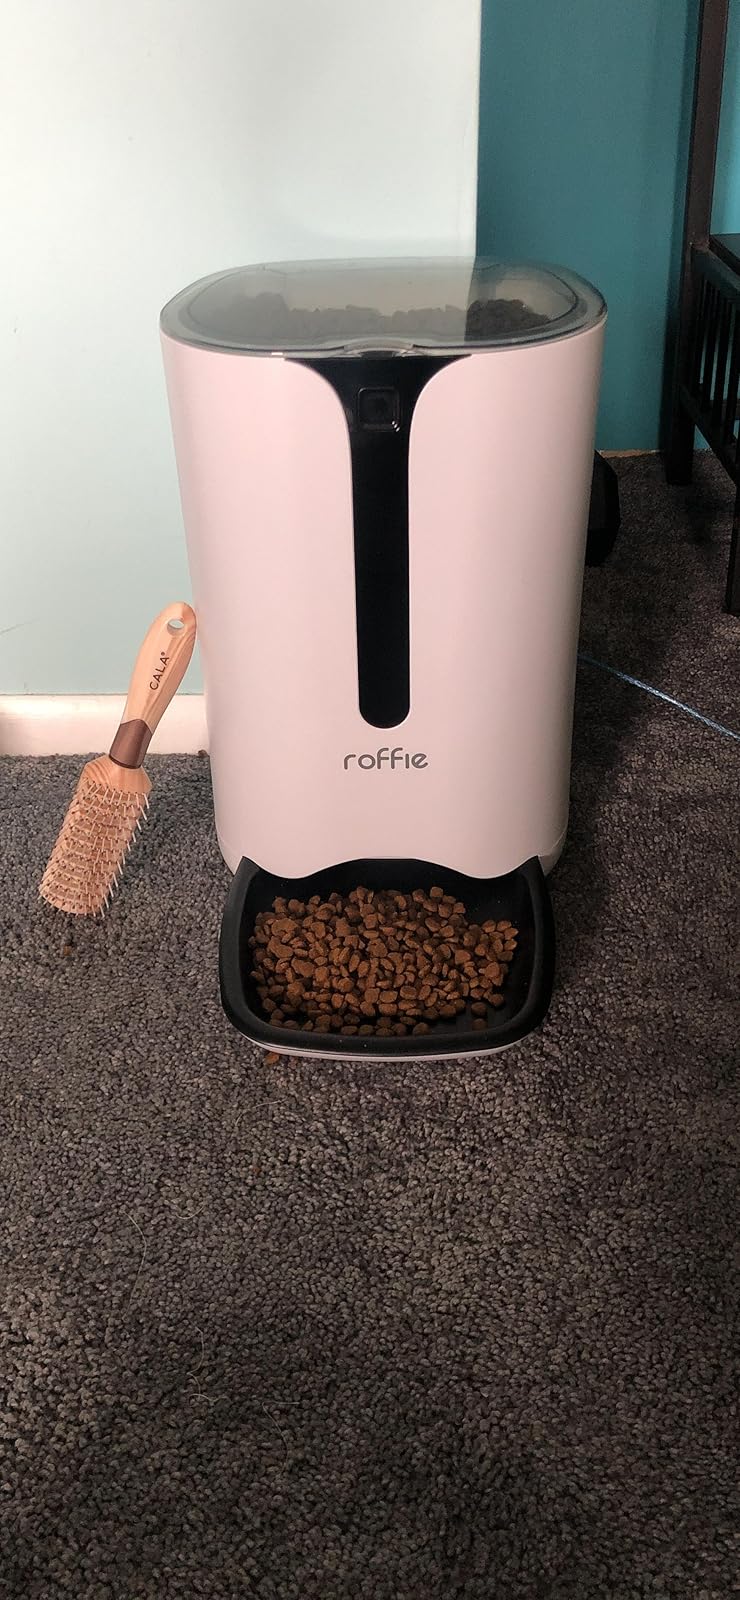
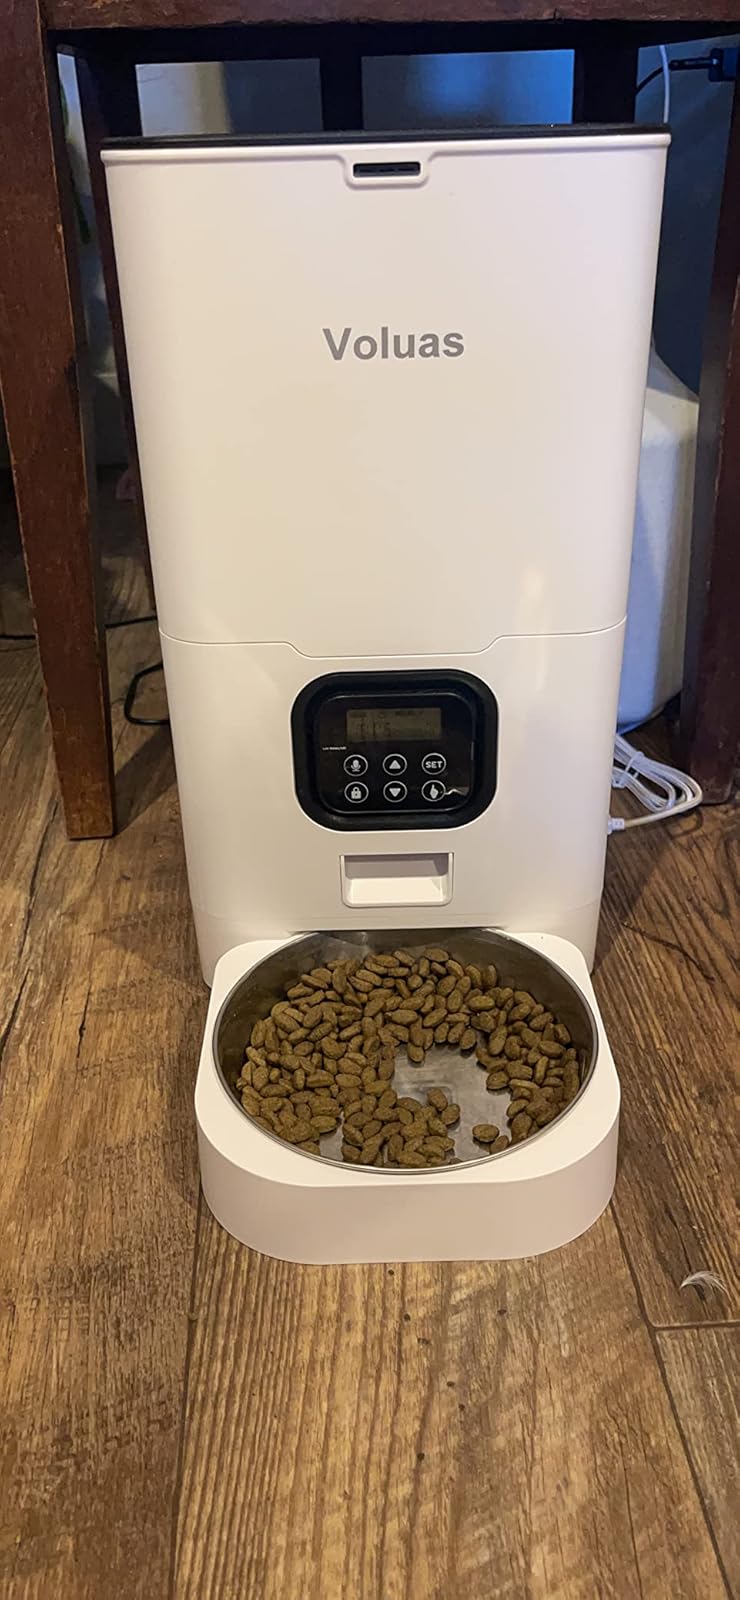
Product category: items_feeder
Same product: no